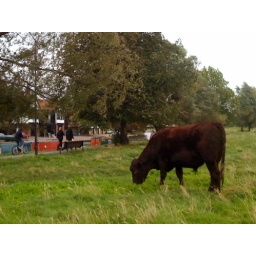
cow by the river in cambridge